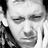
Emotion: sad